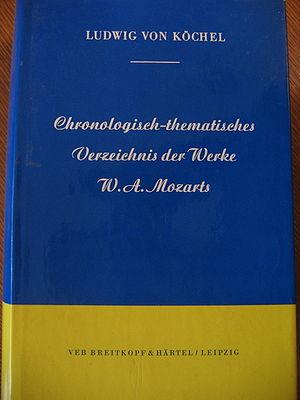
Catalogue Köchel des œuvres de Mozart.
Le catalogue Köchel ou Köchelverzeichnis en allemand, est un inventaire chronologique des œuvres de Wolfgang Amadeus Mozart, dressé par Ludwig von Köchel puis complété après sa mort par d'autres spécialistes.